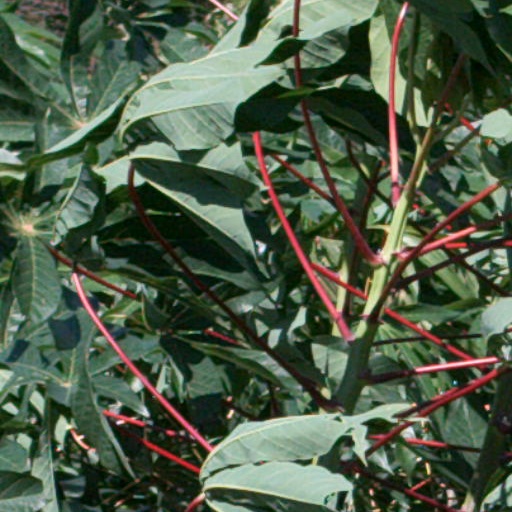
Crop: cassava